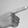
ASL letter: G